Ken Rush

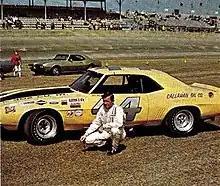
Ken Rush, circa 1969

Kenneth Rush (September 14, 1931 – October 17, 2011) was a NASCAR Cup Series driver whose career spanned from 1957 to 1972.